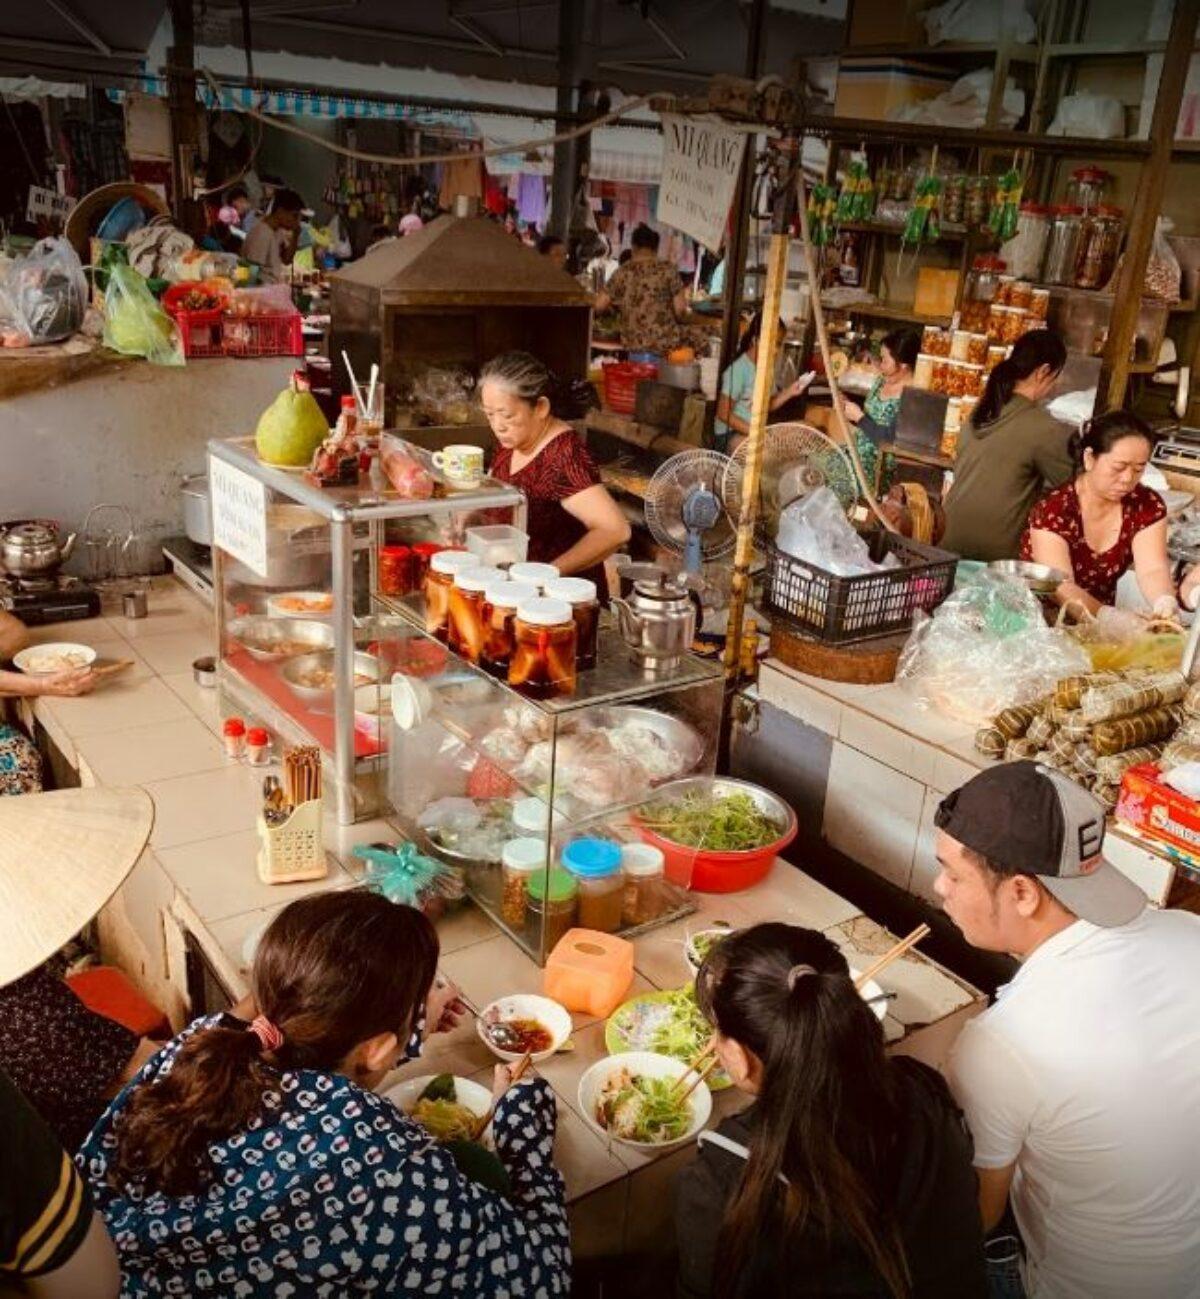
bên trong quầy hàng có sự xuất hiện của một người phụ nữ